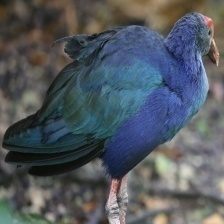
Species: PURPLE GALLINULE
Scientific name: PORPHYRIO MARTINICUS
ImageNet parent category: european_gallinule